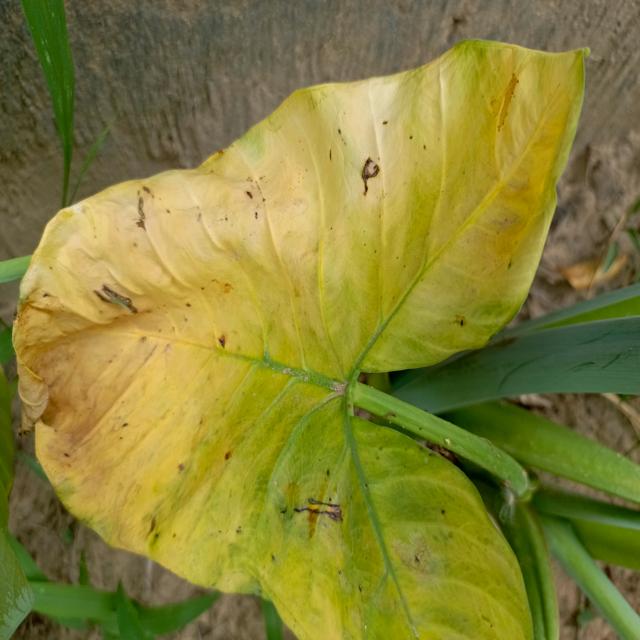
Label: Late_Blight